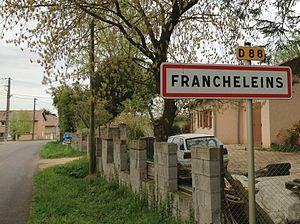
Francheleins est une commune française, située dans le département de l'Ain en région Auvergne-Rhône-Alpes. Elle appartient à l'unité urbaine de Belleville, au nord de l'aire urbaine de Lyon.